Miskito people

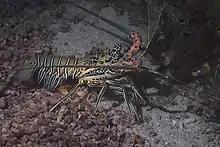
Spiny Lobster

Miskito oral tradition states that many centuries ago a tribe emigrated from northern South America and settled on the coast at a site called Sitawala – possibly near present-day Cabo Gracias a Dios. They were led by a warrior chief named Miskut, and called themselves the "Miskut uplika nani" (people of Miskut). The tradition states that neighboring tribes found it difficult to pronounce this name, and so shortened it to Miskito. After the death of Miskut, the tribe divided into three groups. One group ascended the Río Coco and became known as the river people. The other two groups moved north and south into present day Honduras and around present day Sandy Bay, Nicaragua. These people became known as the beach people.